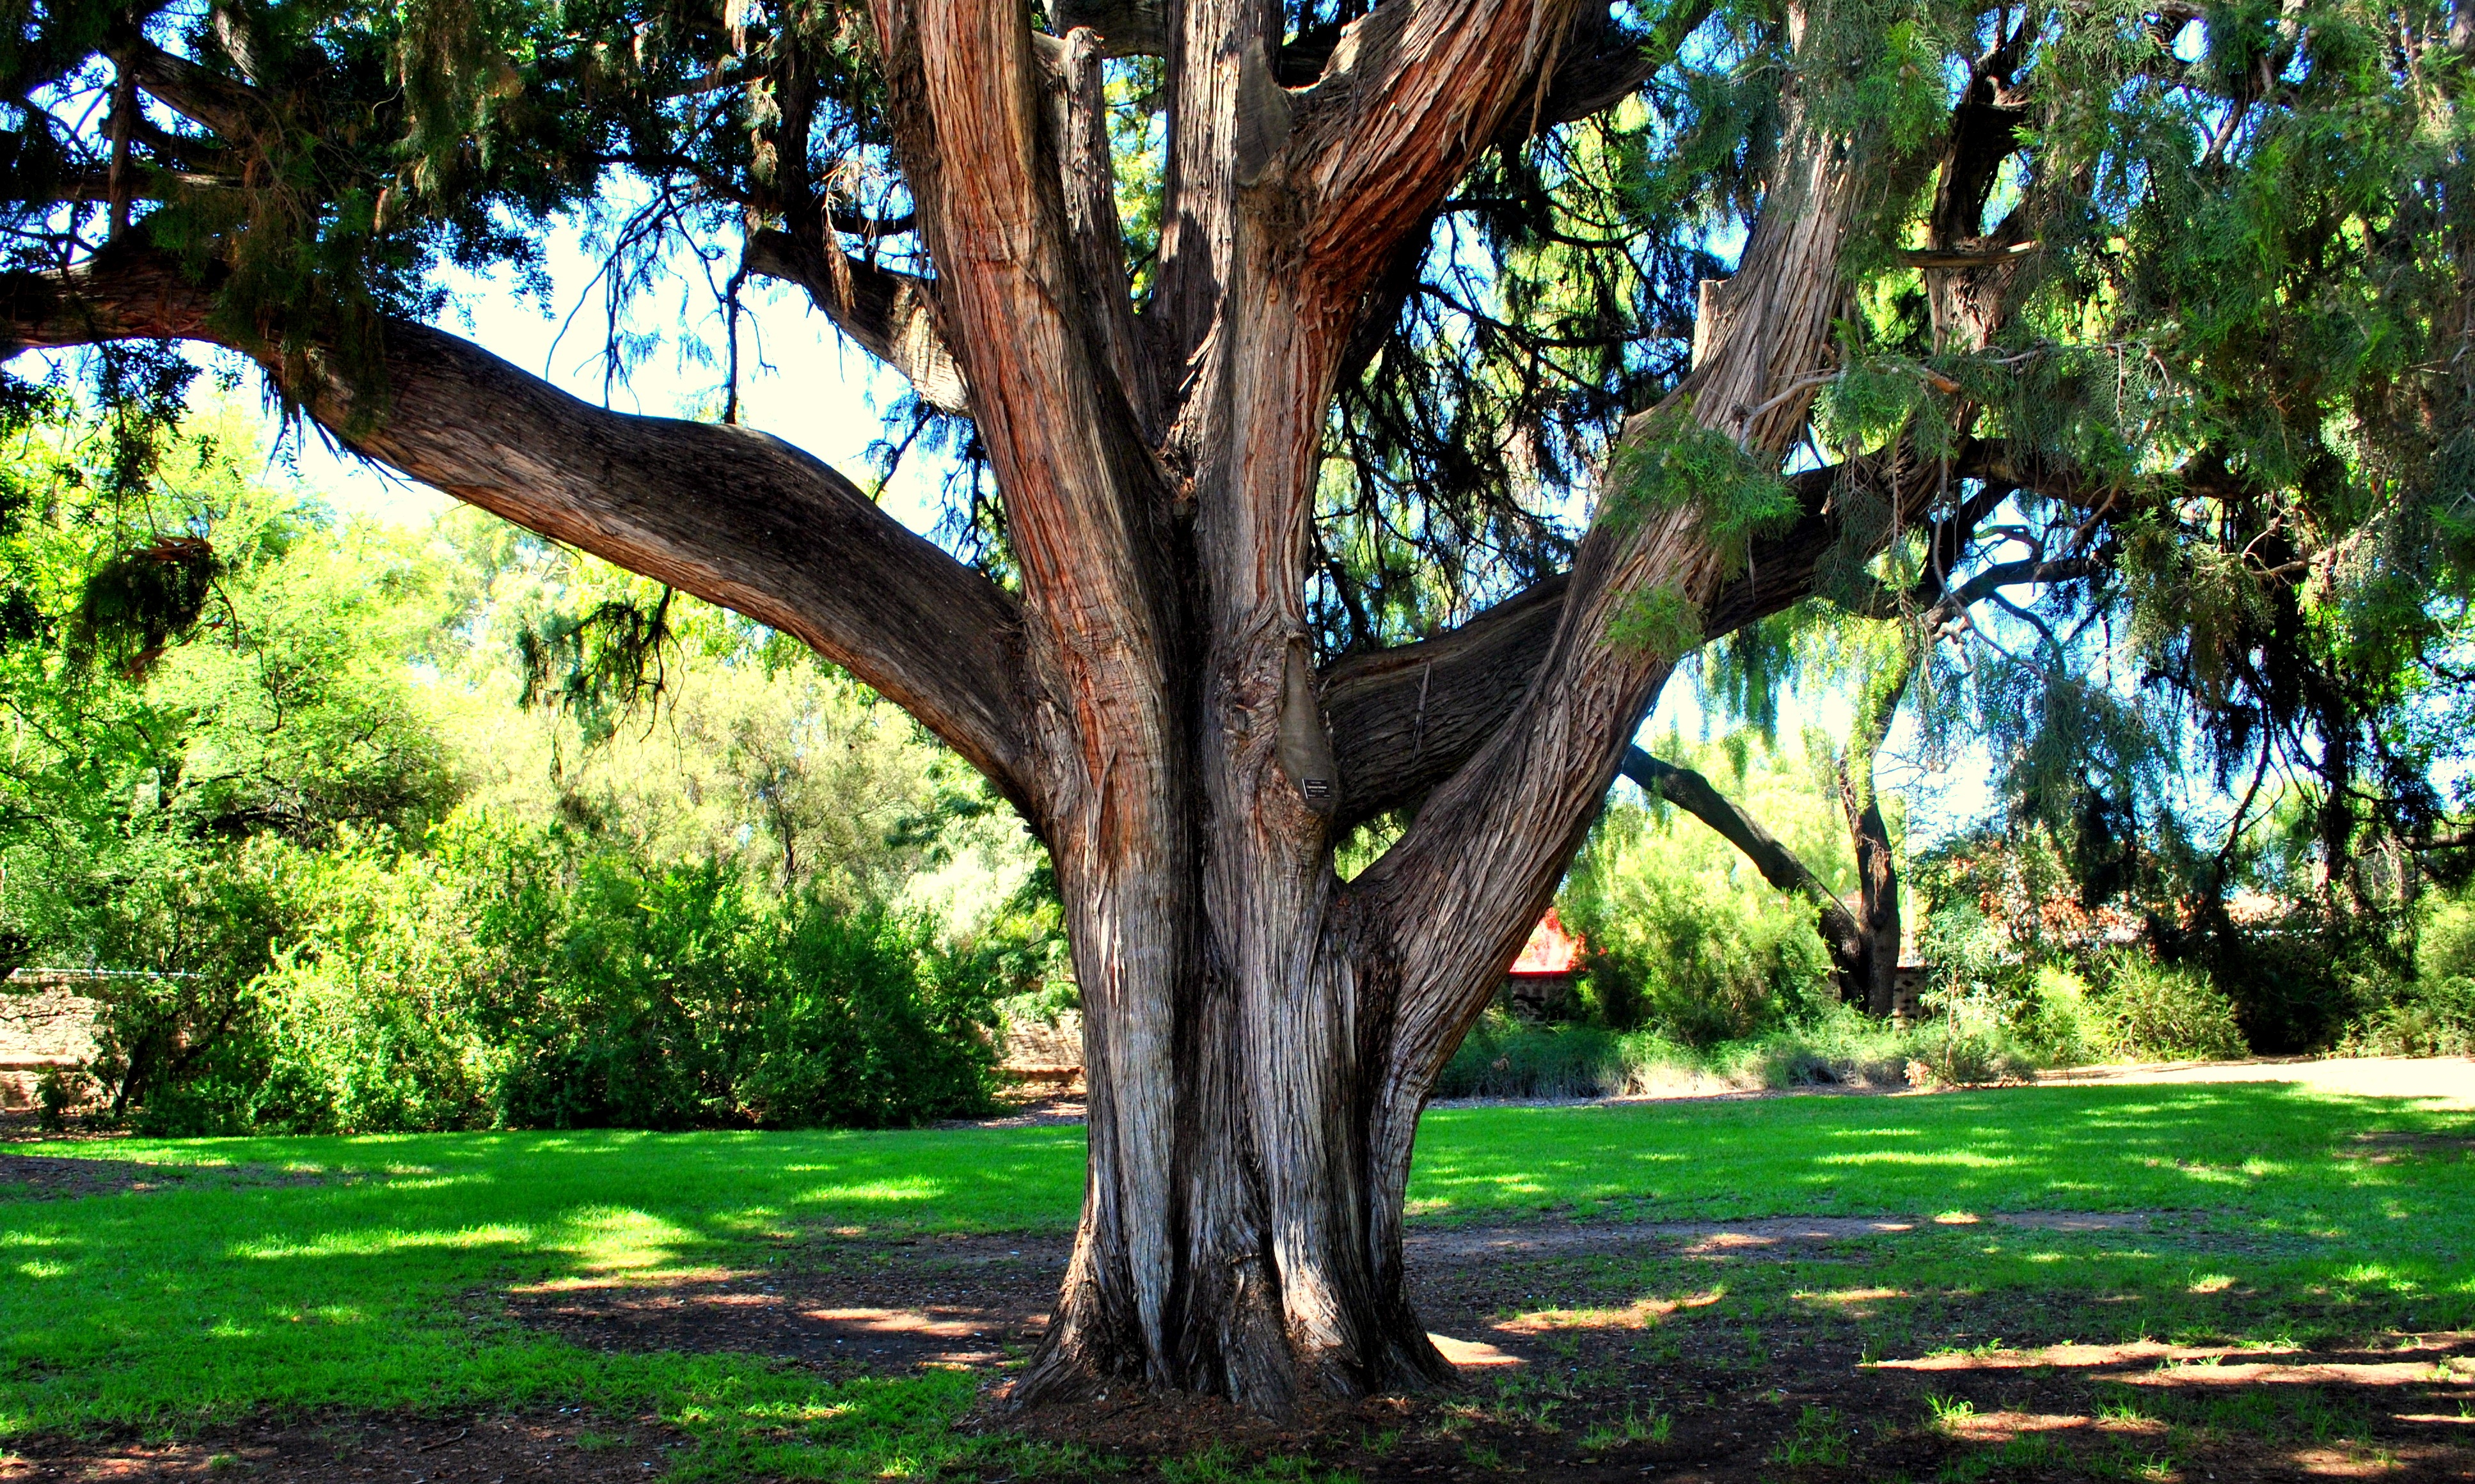
tree, nature, forest, branch, plant, leaf, flower, trunk, green, jungle, autumn, park, botany, garden, flora, deciduous, oak, plantation, grove, woodland, habitat, organic, flowering plant, woody plant, land plant